Uvira

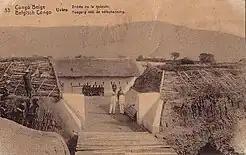
Uvira fortress entrance, Belgian Congo, 1910s

Uvira has a long and intricate history influenced by the convergence of different ethnic groups over time. According to early accounts by Alfred Moeller de Laddersous, the region's initial inhabitants were Bazoba, a community of fishermen along Lake Tanganyika's shores. The region was subsequently occupied by the Banyalenge (or "Benelenge"), immigrants who derived their name from their chief, Lenge, who likely migrated from Maniema around the 17th century. Over time, the Banyalenge became known as the Bavira and emerged as the ruling clan of the ethnic group. The name ""Bavira"" is derived from ""Kivira"", meaning "oil palm" in the local language, a reference to the palm-rich landscape that led neighboring communities to associate the people with the "land of oil palms".